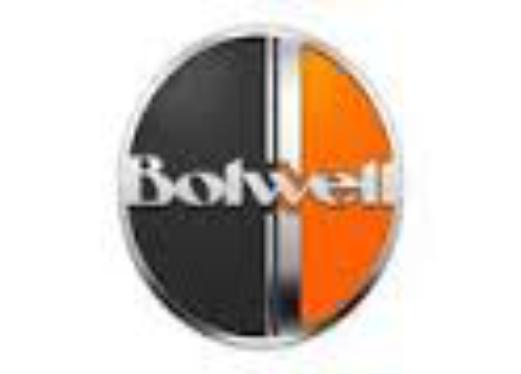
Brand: bolwell
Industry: Transportation